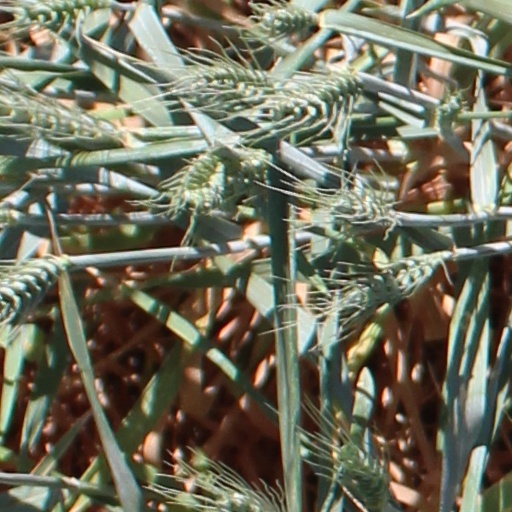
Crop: wheat